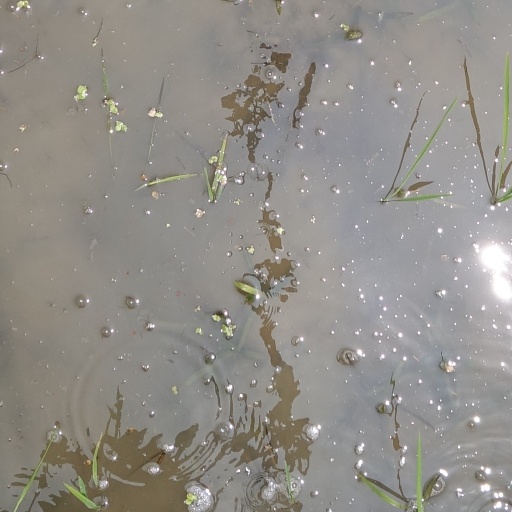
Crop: rice